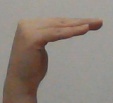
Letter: haa